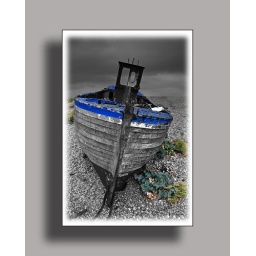
Fishing boat on the beach at Dungeness in Kent